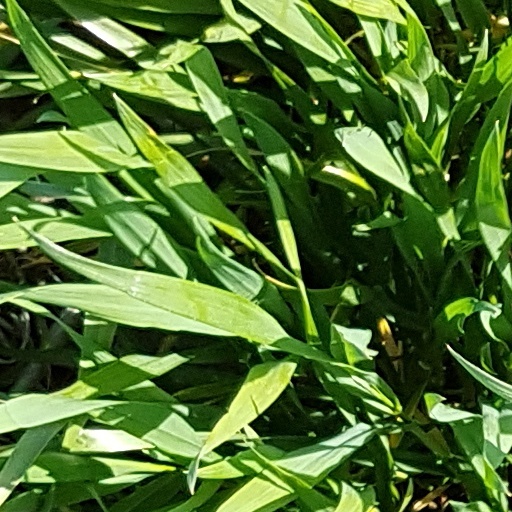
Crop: wheat